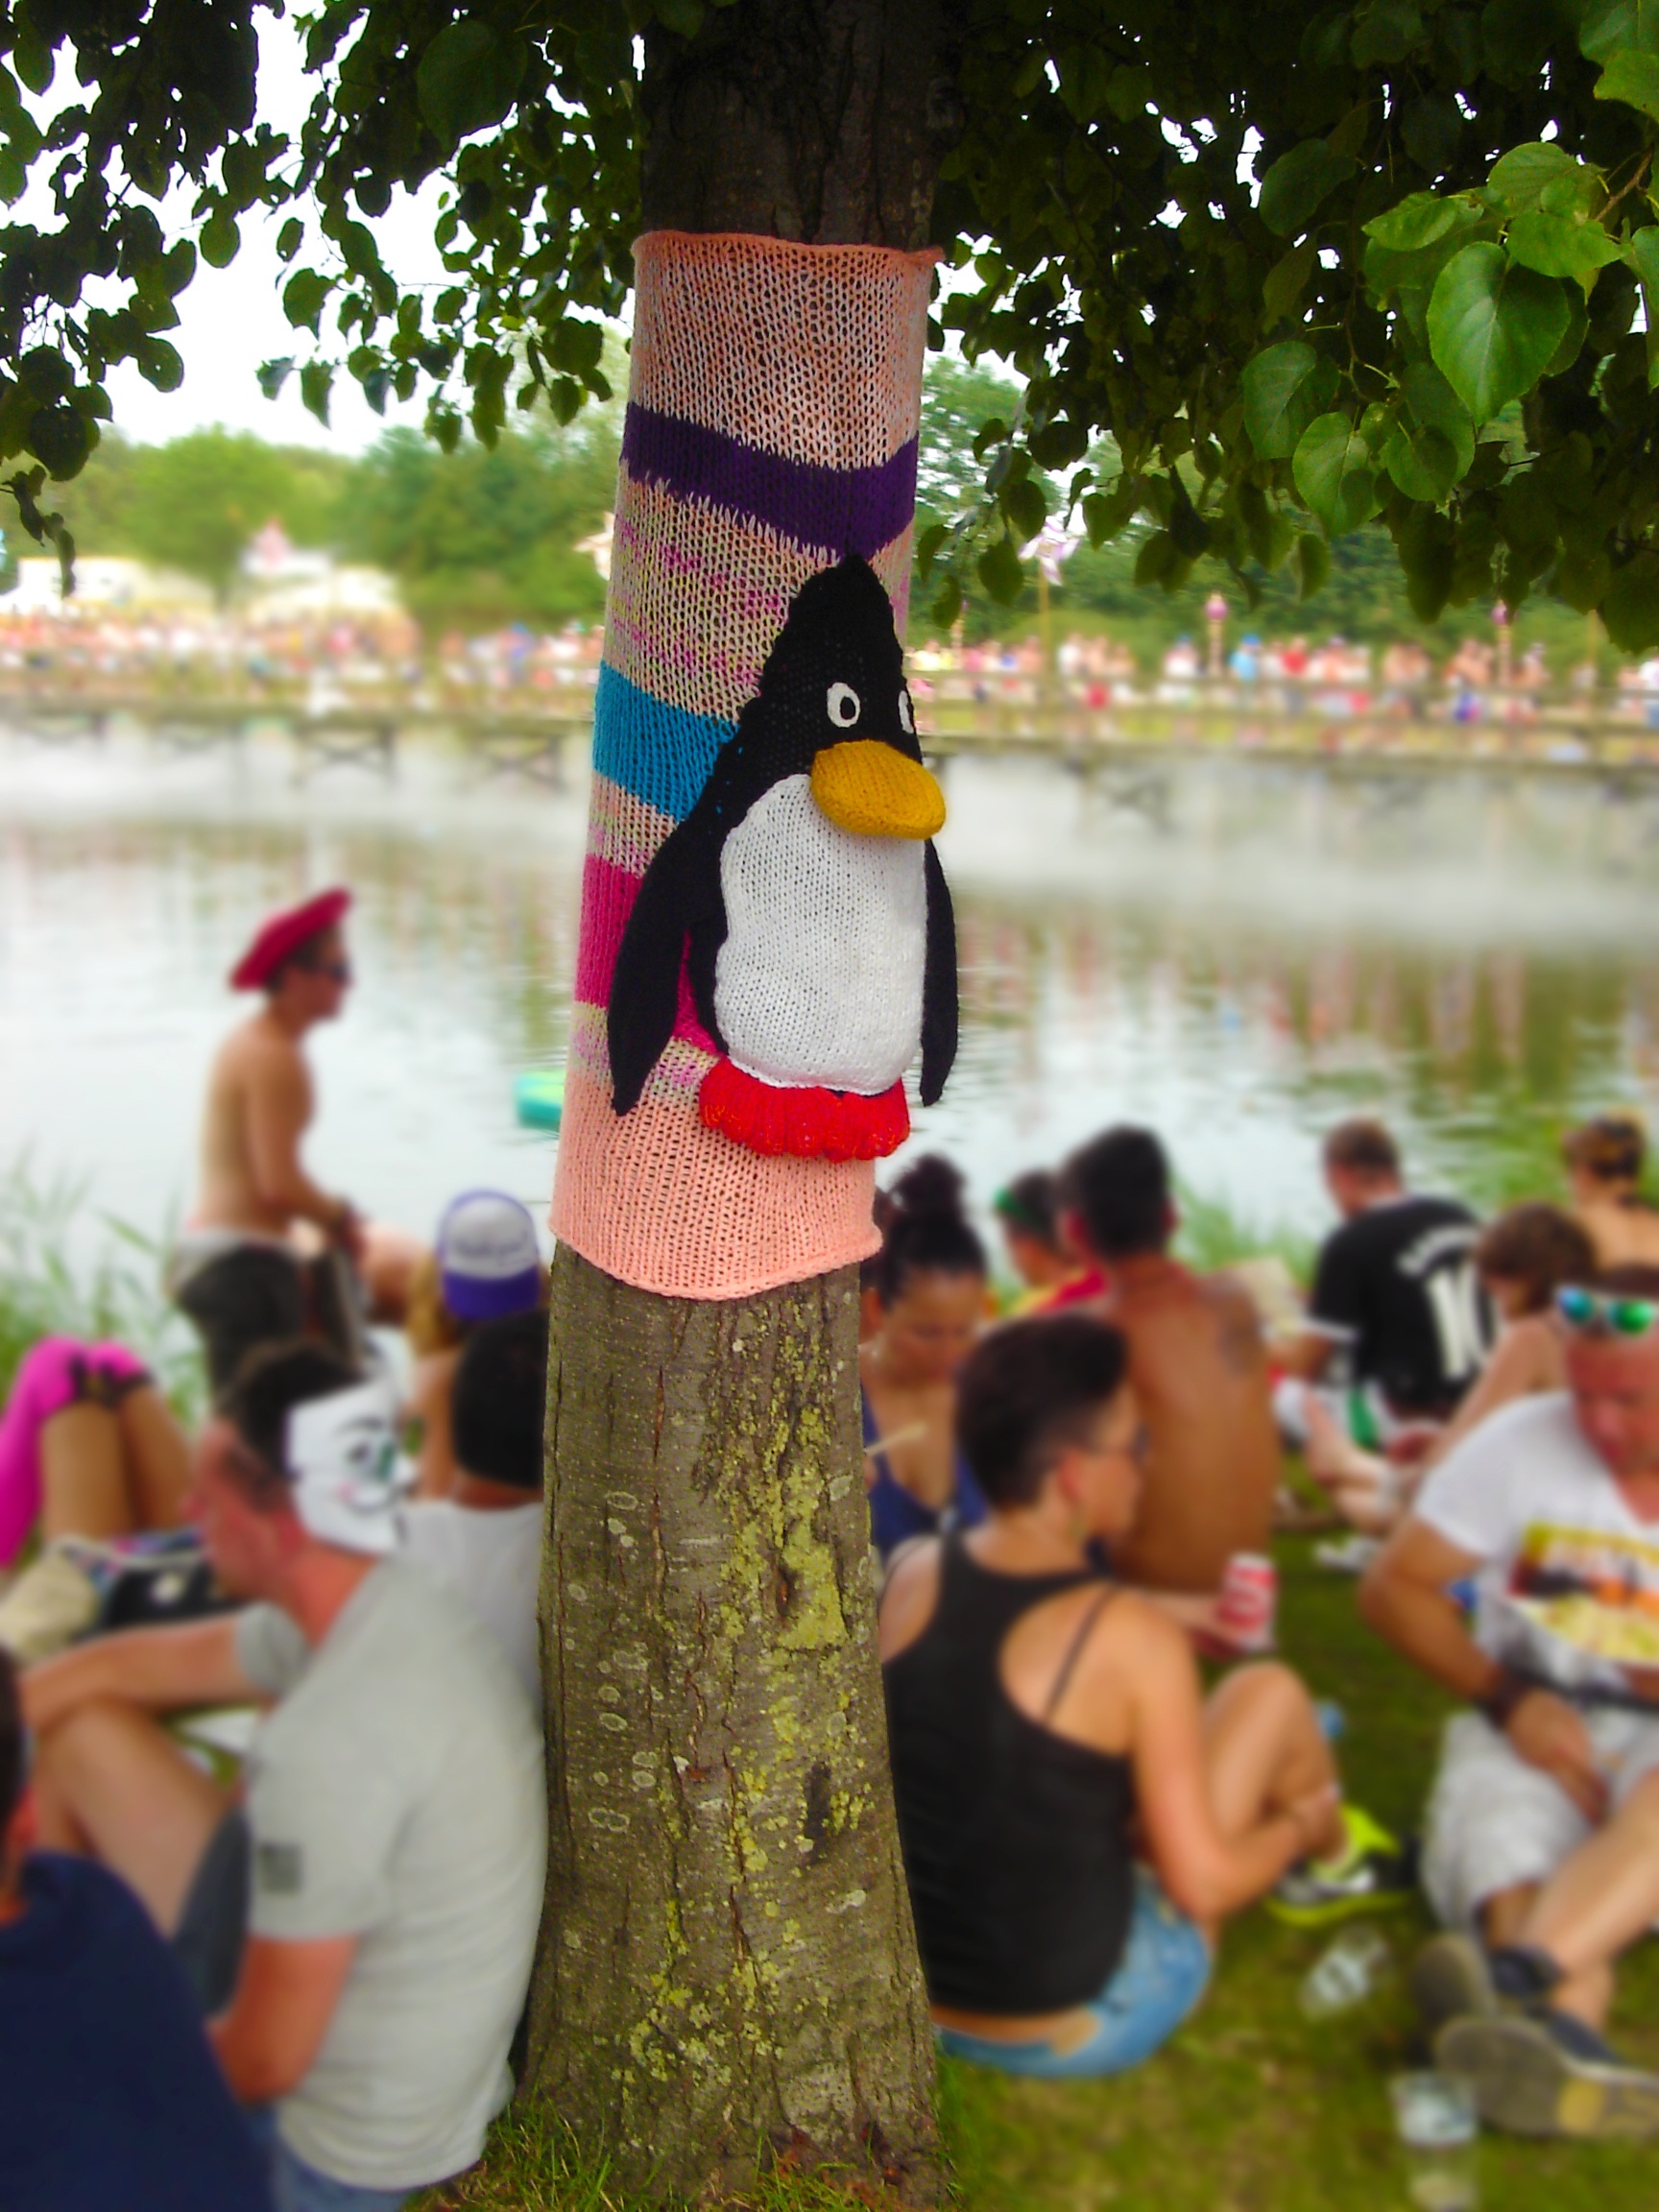
tree, group, people, flower, animal, concert, human, craft, knit, homemade, wool, penguin, crochet, art, festival, day, hand labor, embroidered, woollen